Robert Lindley Murray

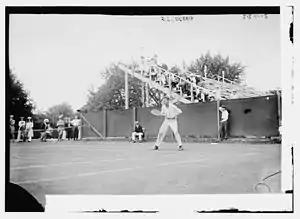
Robert Lindley Murray

Robert Lindley Murray was born in San Francisco, California to Augustus Taber Murray and Nellie Howland Gifford. He graduated from Stanford University in 1913 with a degree in chemistry and received a chemical engineering master's degree the following year. Murray played for the varsity team and became the 1913 Pacific Coast intercollegiate champion.